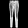
Label: Trouser